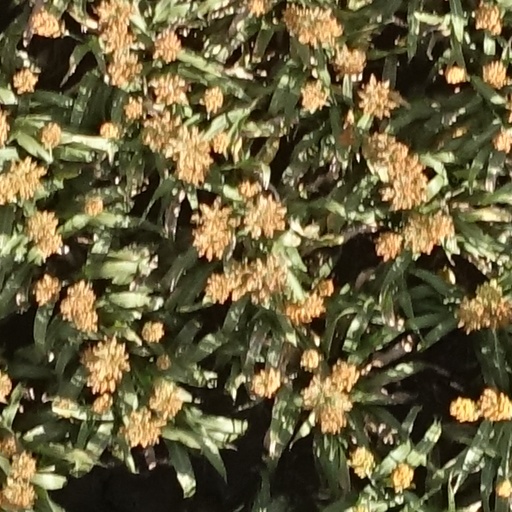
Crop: sorghum